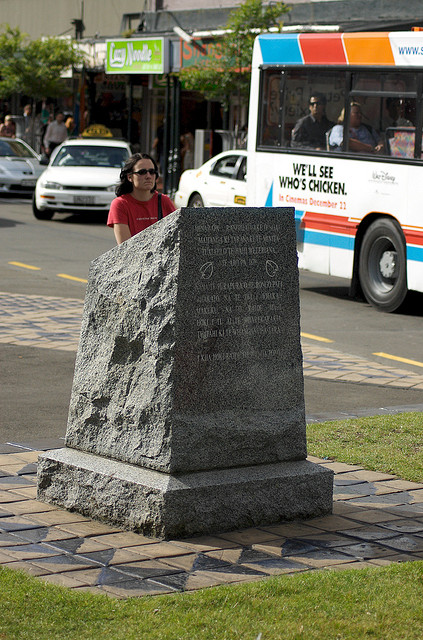
A person walking on the street near a rock and bus.